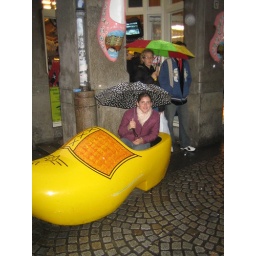
Chara in the wooden shoe